Jacopo Strada

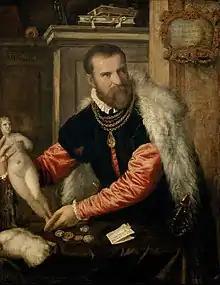
"Portrait of Jacopo Strada" by Titian, 1567 (Kunsthistorisches Museum, Vienna)

Jacopo Strada (Mantua, 1507 – Prague 1588) was an Italian polymath courtier, painter, architect, goldsmith, inventor of machines, numismatist, linguist, collector, and merchant of works of art. His portrait by Titian has kept his image familiar.